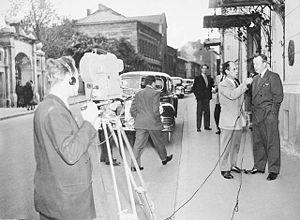
René Lévesque, journaliste à Radio-Canada, interviewant Lester B. Pearson, ministre des Affaires extérieures du Canada, à l'extérieur de l'ambassade du Canada à Moscou en octobre 1955
Cet article traite des événements qui se sont produits durant l'année 1956 au Québec.
René Lévesque est un homme d'État québécois né le 24 août 1922 à Campbellton au Canada et mort le 1ᵉʳ novembre 1987 à Verdun. D'abord connu comme journaliste, animateur de radio et de télévision, il est un artisan éminent de la Révolution tranquille, de la nationalisation de l'électricité au Québec et un ardent défenseur de la souveraineté politique du Québec. À la tête du Parti québécois, un parti indépendantiste, il est premier ministre du Québec de 1976 à 1985. Durant son mandat il tient le premier référendum sur l'indépendance du Québec du Canada en 1980.